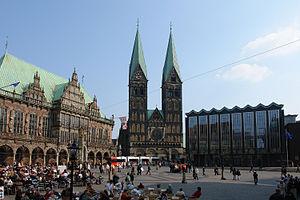
Une ville hanséatique est, en Europe du Nord, une ville qui, au Moyen Âge, a adhéré à la ligue marchande de la Hanse. Les liens entre ces villes de la Hanse étaient très souples et ne faisaient pas l'objet de traités. Il n'est donc pas aisé de définir quelles sont les villes qui, à une période ou une autre, appartiennent à la Hanse. La Hanse même n'a jamais publié de dénombrement des villes qui lui étaient rattachées. Elle a ainsi à titre d'exemple, refusé de fournir au roi d'Angleterre une liste détaillée, si tant est qu'une telle liste nominale ait jamais existé.